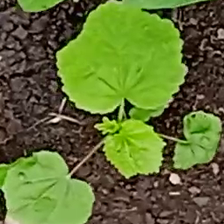
Weed species: Little_Mallow(Malva parviflora)